Collective:Unconscious

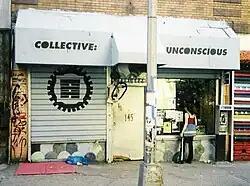
Lower East Side theater

Collective:Unconscious Theater was officially established in a condemned brothel previously known as "Cucho Tailor" on Ludlow Street between Stanton Street and Rivington Street on the Lower East Side of New York City in 1994. In recognition of its sordid history, the first open performance in the space was also named "Cucho Tailor". Thousands of performances followed until 2004. In addition to hosting a number of unique series such as Reverend Jen's Anti-Slam and Faceboy'z Open Mic, Collective:Unconscious has also hosted several festivals, including the New York International Fringe Festival, the Downtown Arts Festival, and the New York Lower East Side Film Festival.